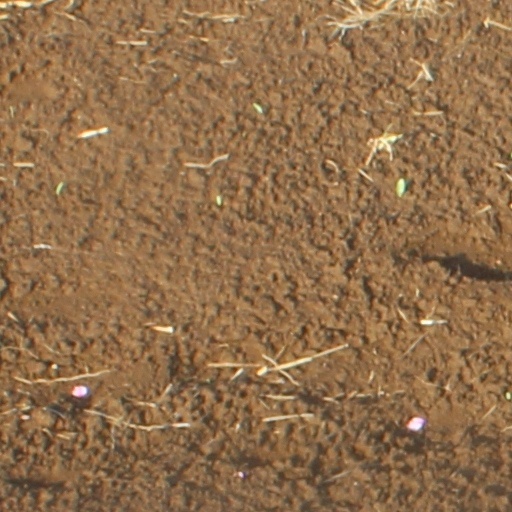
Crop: wheat